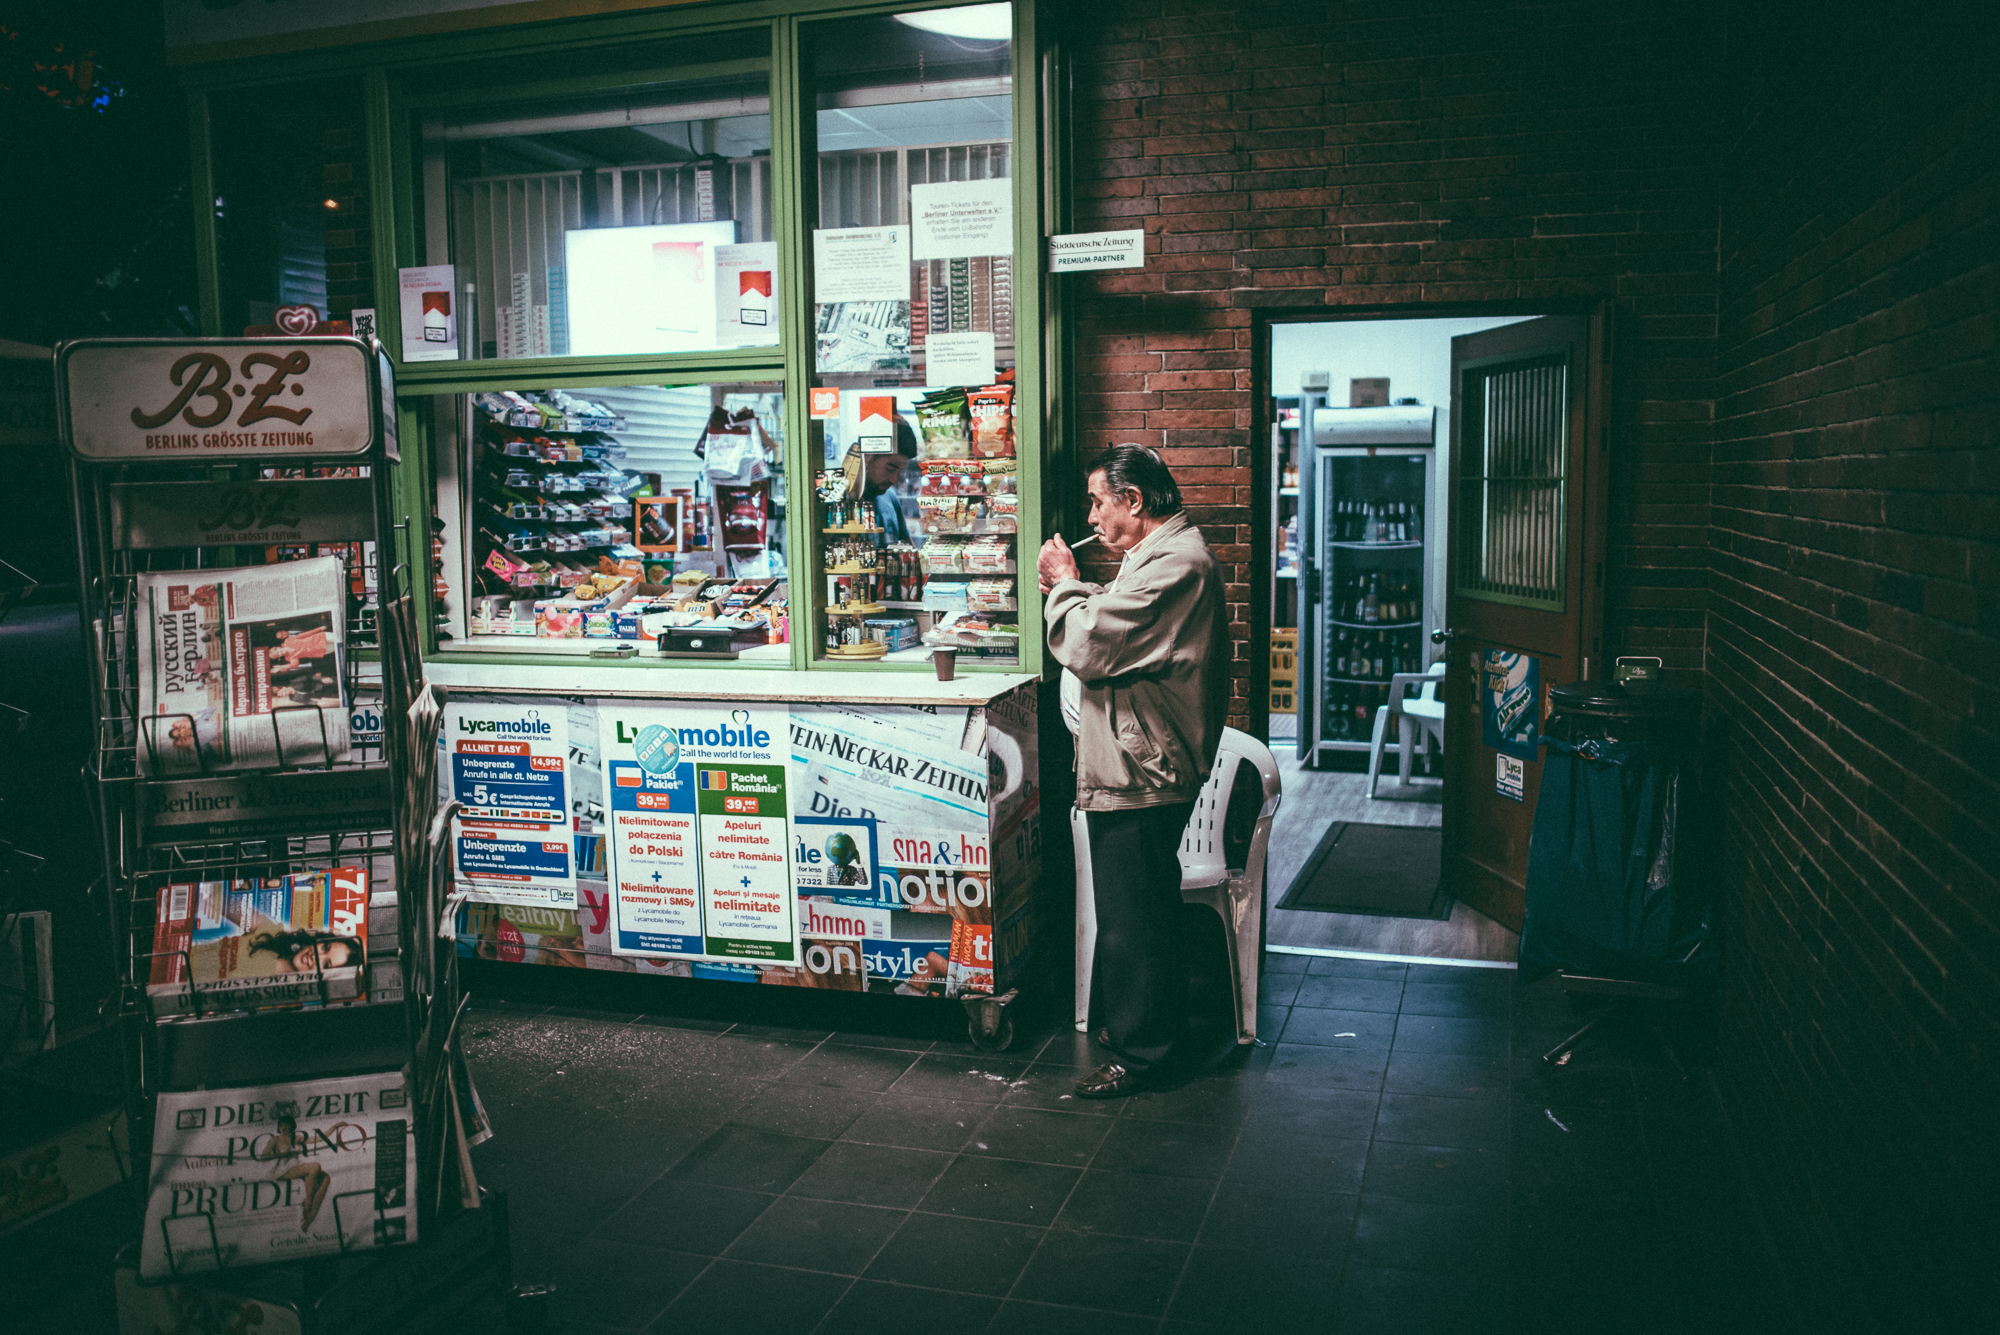
snapshot